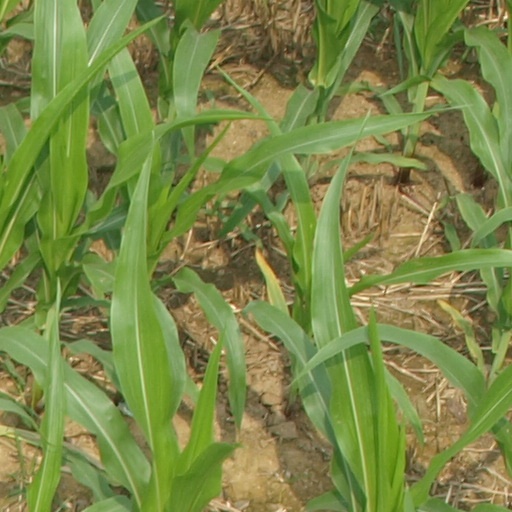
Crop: maize; corn